1839 Ava earthquake

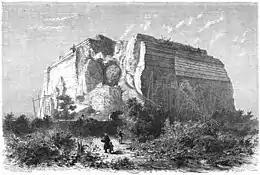

The 1839 Ava earthquake, also known as the Amarapura earthquake or Inwa earthquake, was a disastrous seismic event that struck present-day central Myanmar on March 23. This earthquake with an estimated moment magnitude as high as 8.3, was one of the largest in the country, since 1762. It was assigned a maximum of XI ("Extreme") on the Modified Mercalli intensity scale, and was felt in Rangoon and Bhamo. Damage was enormous in Ava, resulting in the death of hundreds.